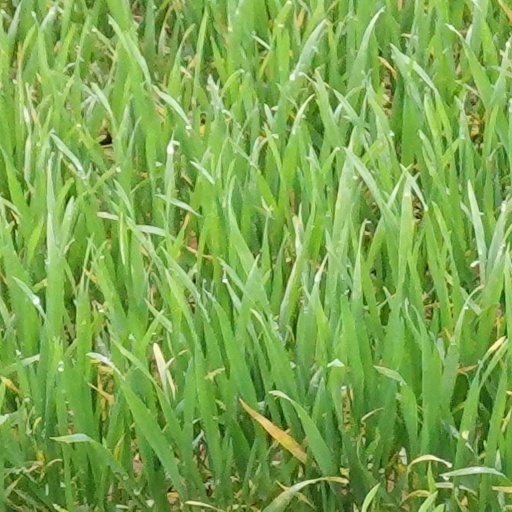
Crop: wheat